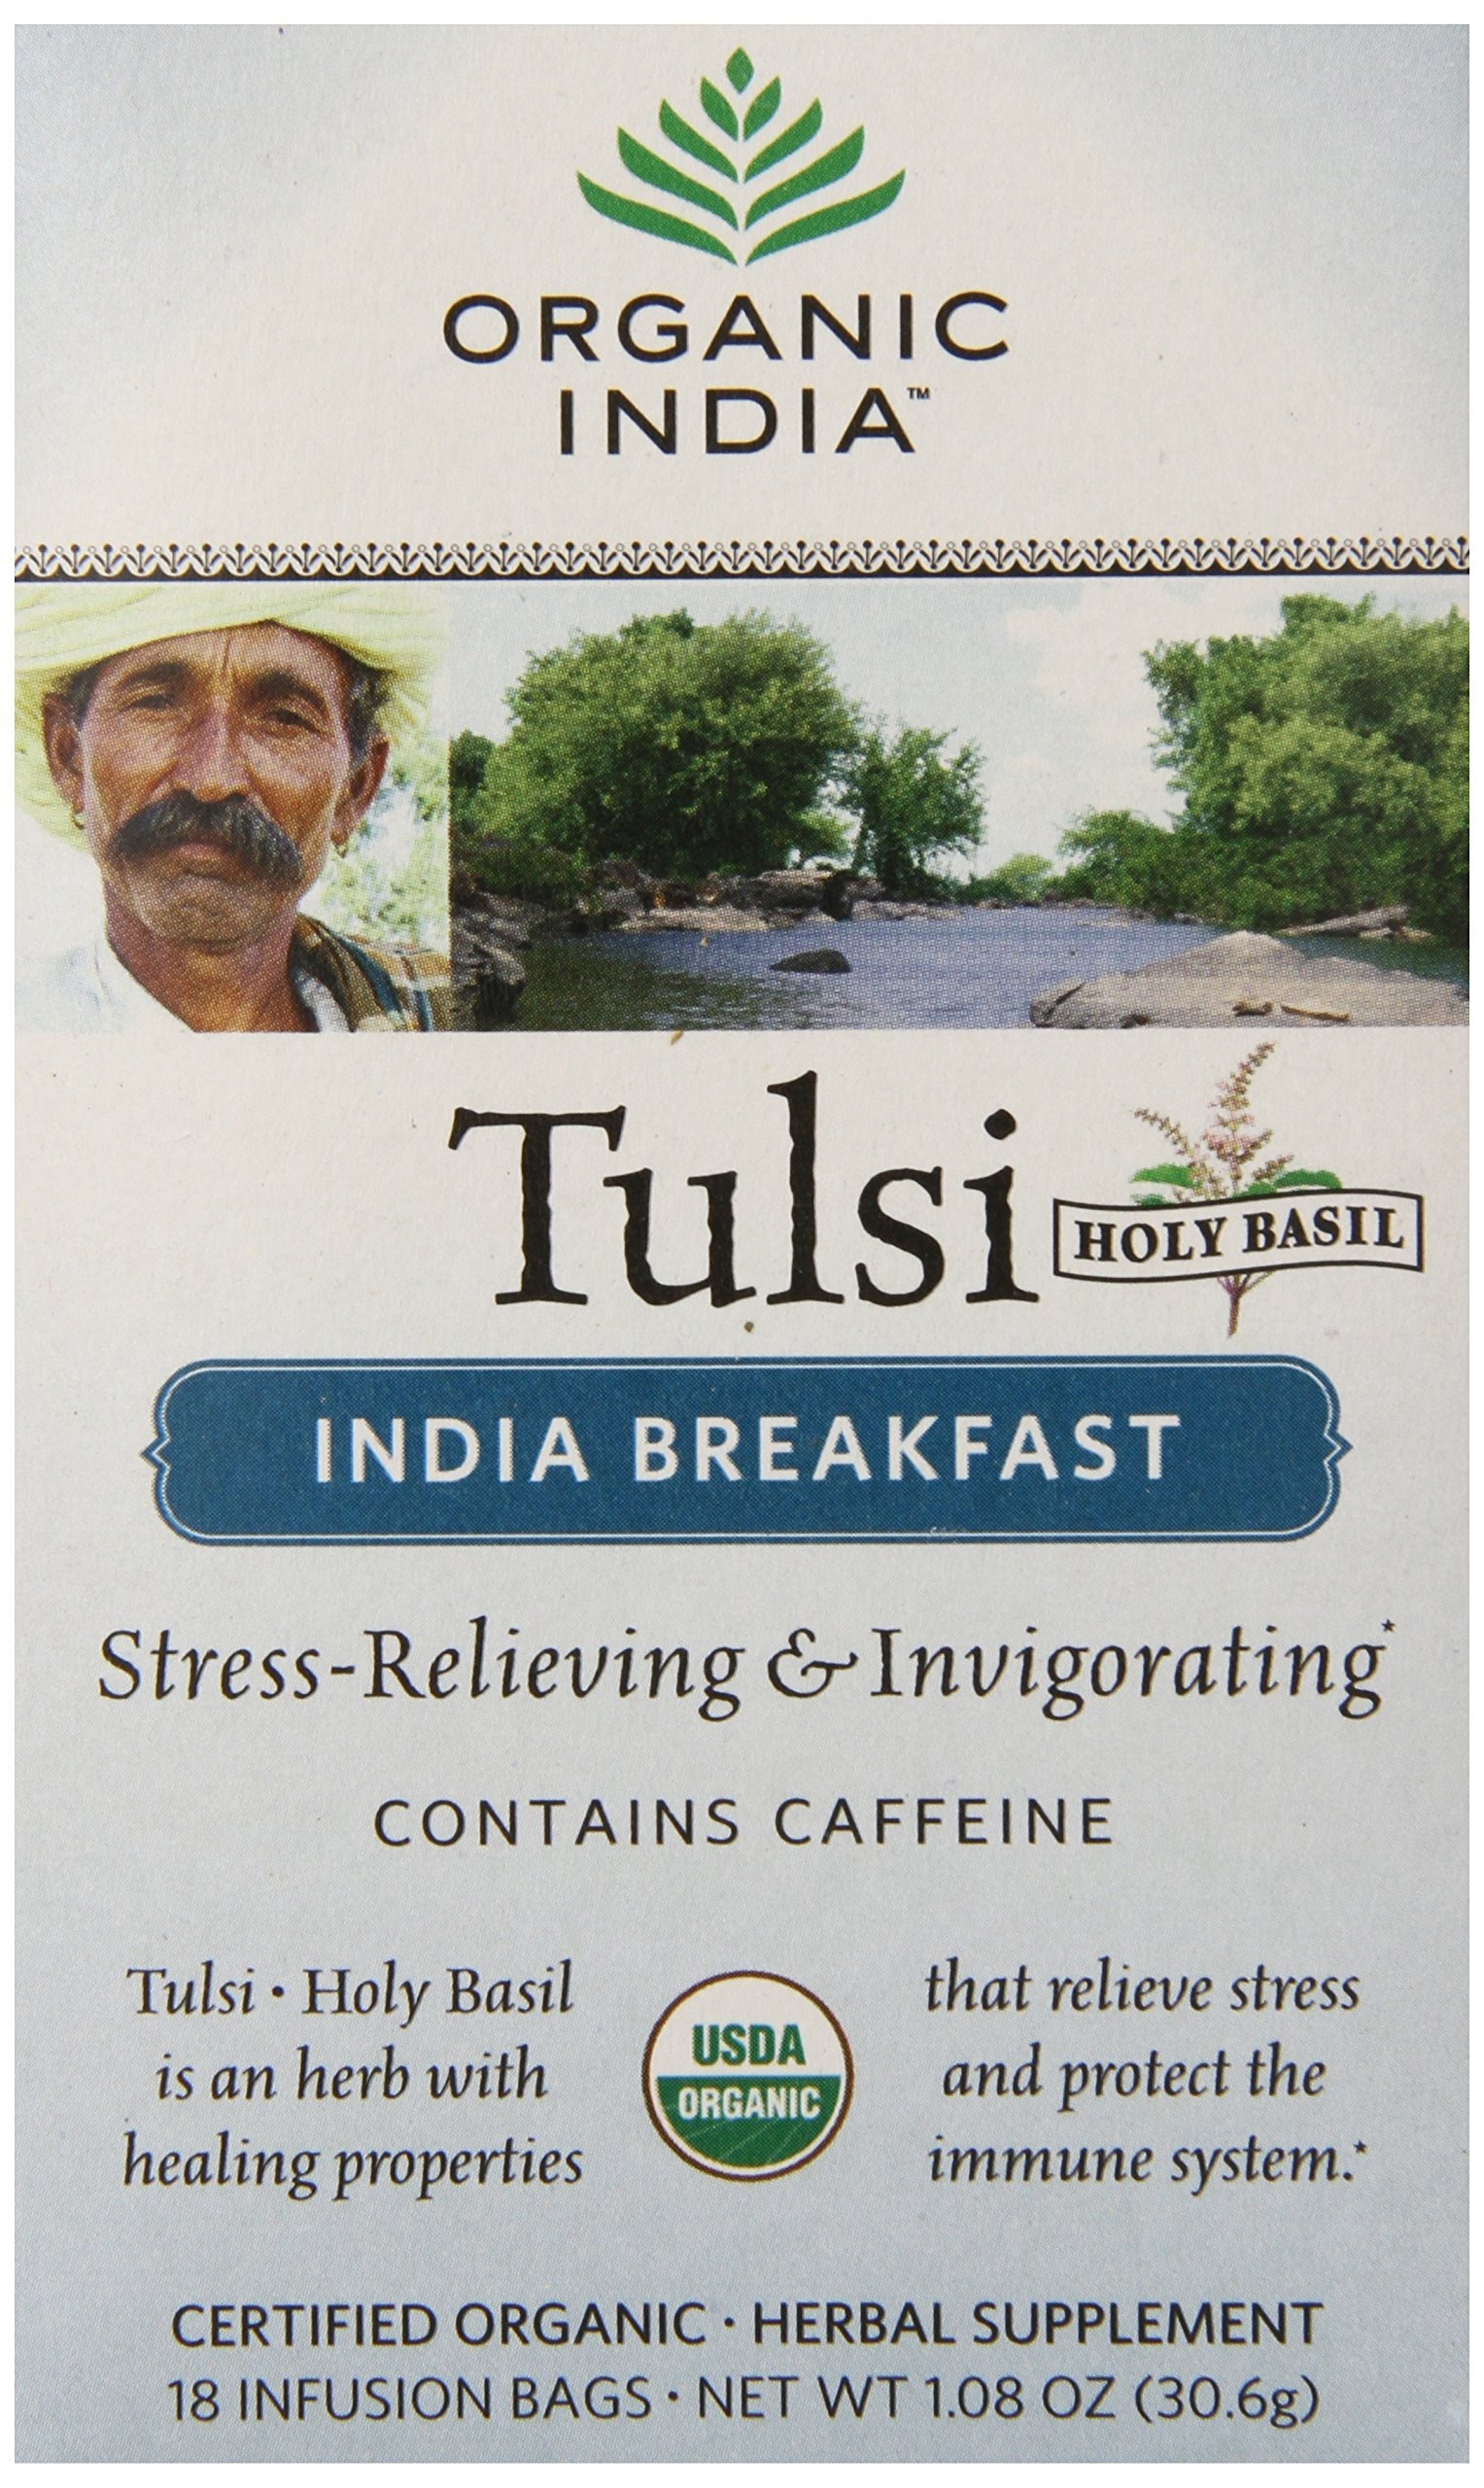
Item Name: ORGANIC INDIA Tulsi India Breakfast Tea, 18 Count (Pack of 6)
Bullet Point 1: Pack of six, 18 Counts (total of 108 Count)
Bullet Point 2: Reduces stress, Stress relieving, Soothing and relaxing
Bullet Point 3: Abundant in antioxidants
Bullet Point 4: Uplifts mood
Bullet Point 5: Gluten free
Value: 6.48
Unit: Ounce

Price: 5.99